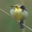
Label: bird